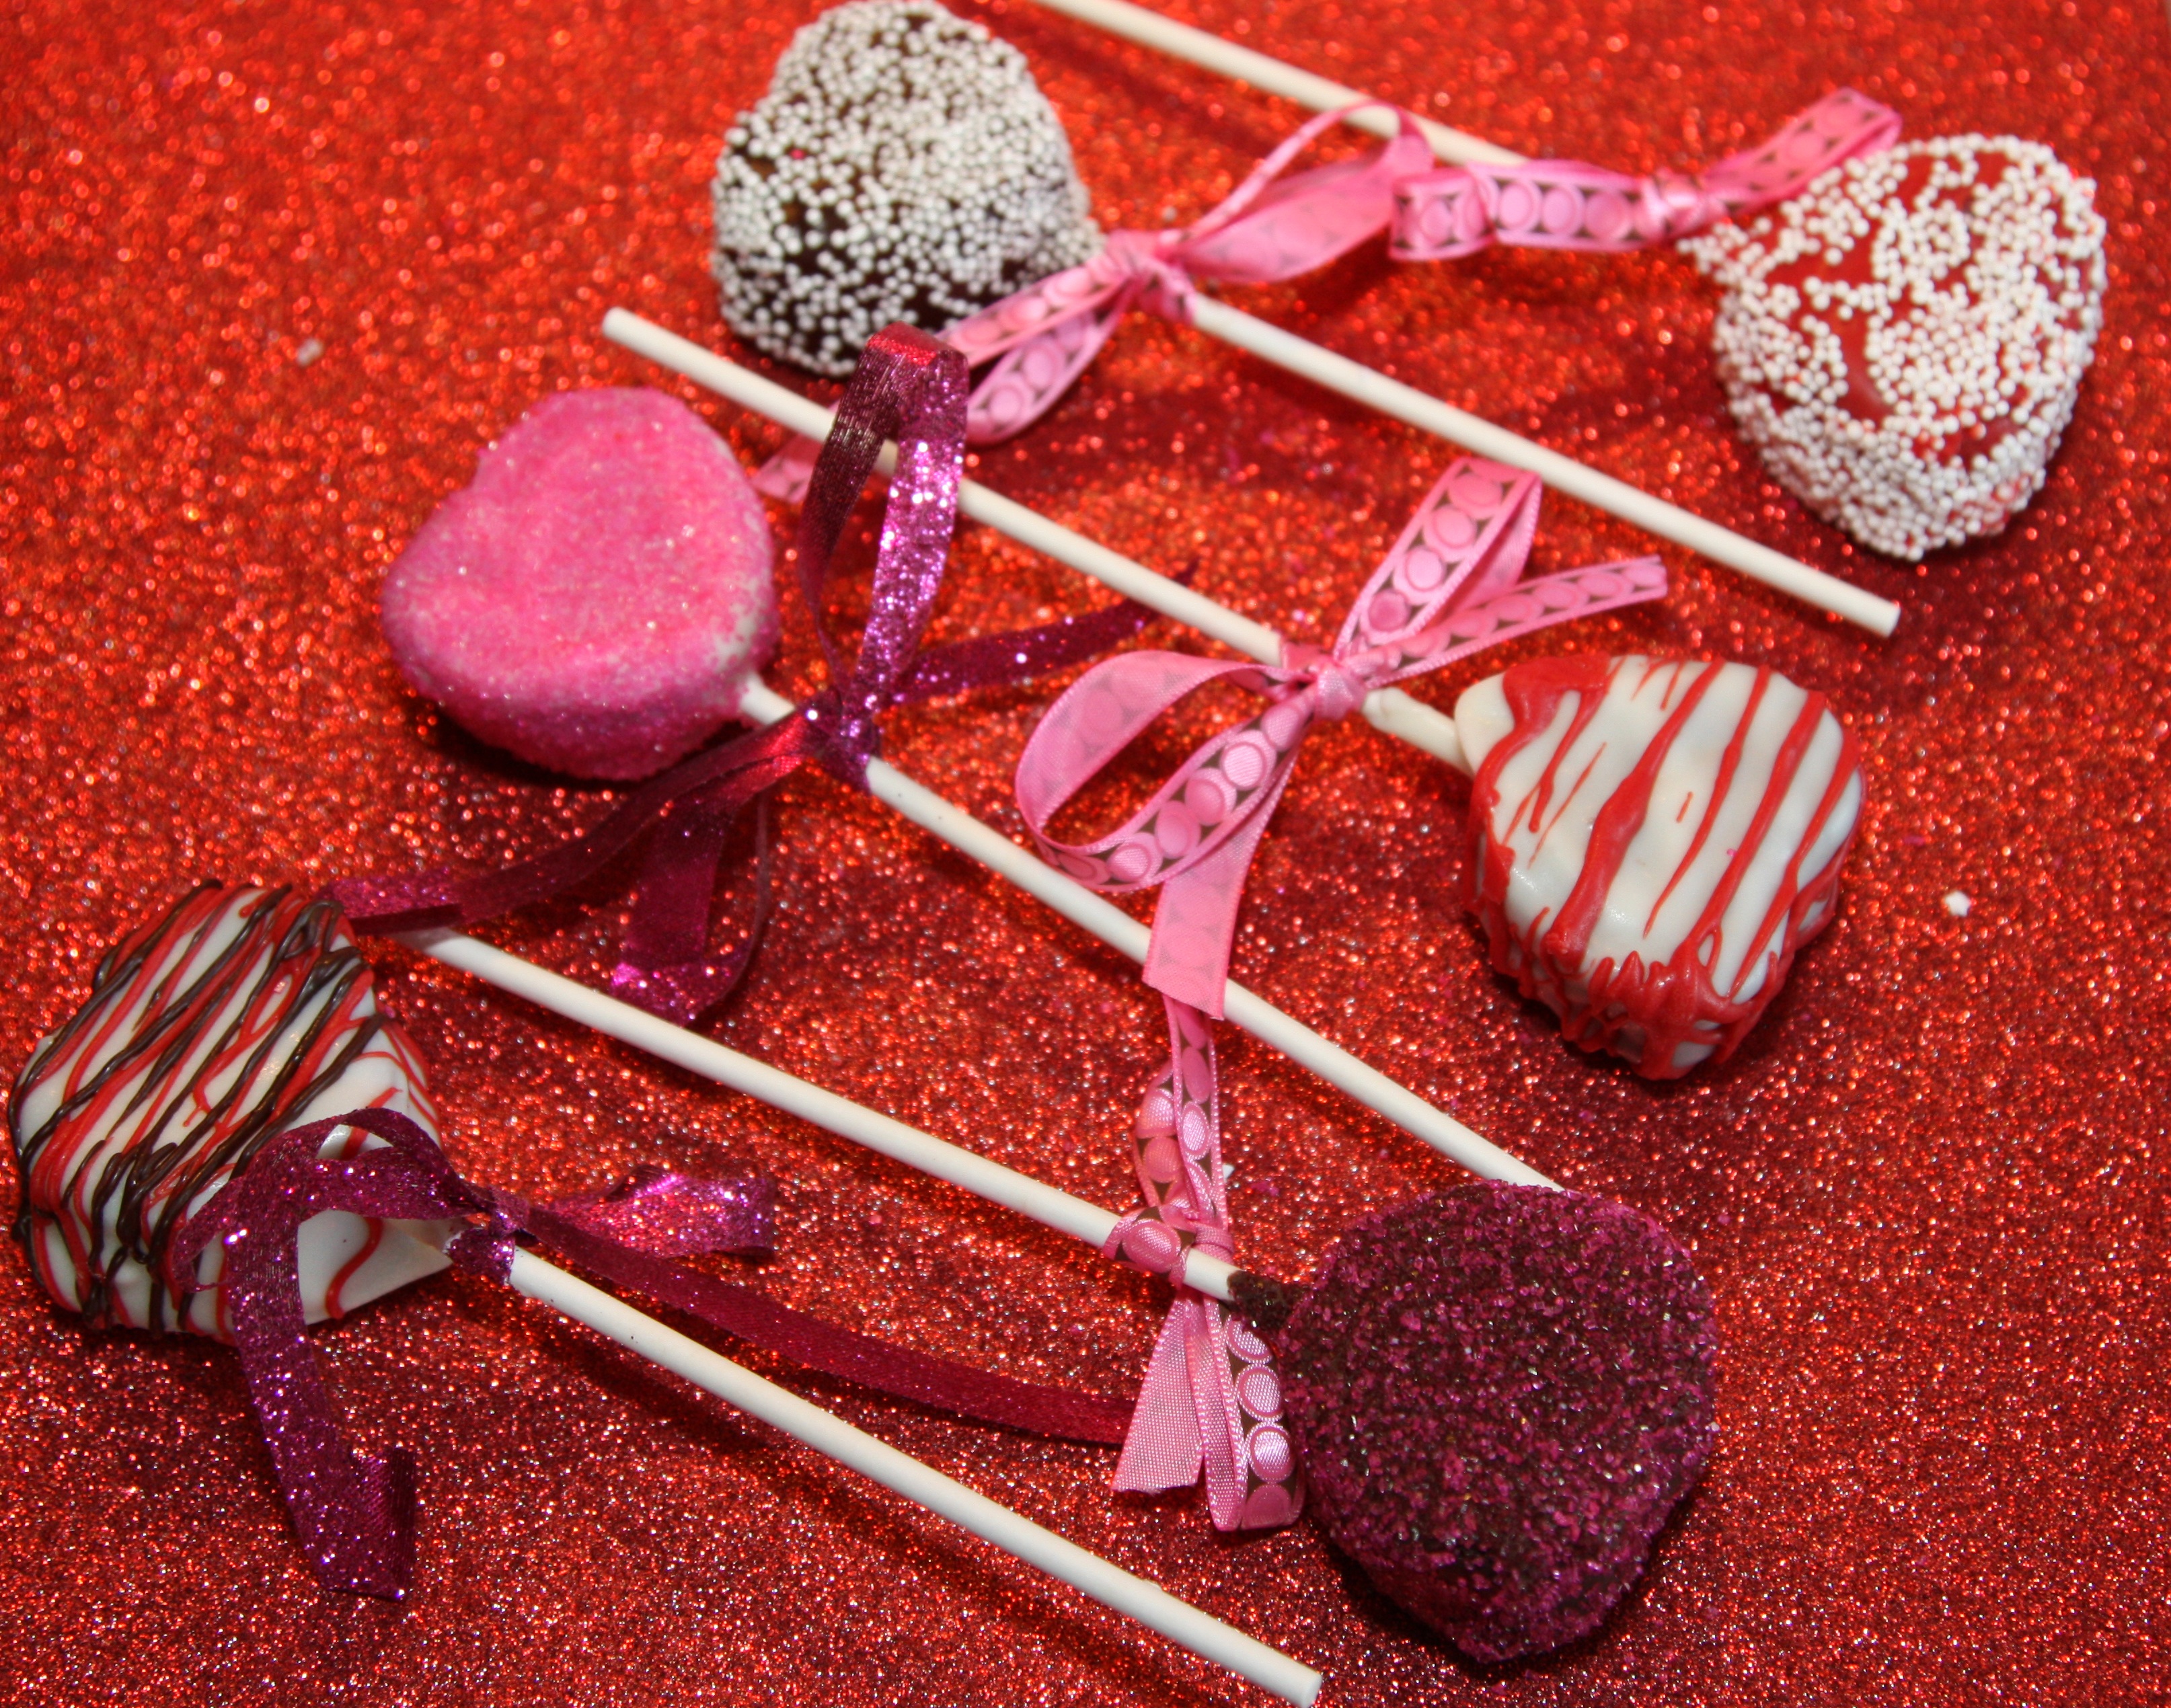
sweet, heart, food, red, dessert, cake, human body, hearts, organ, valentine's day, cake pop